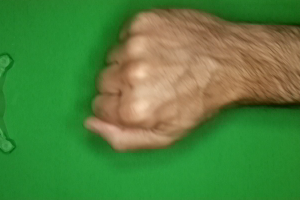
Label: rock